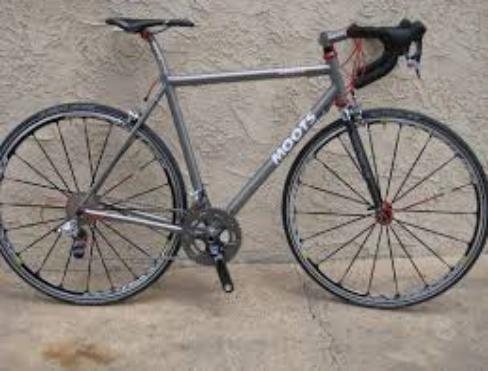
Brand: moots cycles
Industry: Transportation